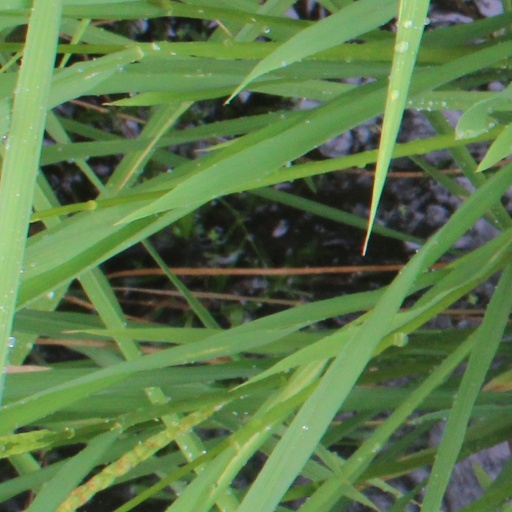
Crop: rice